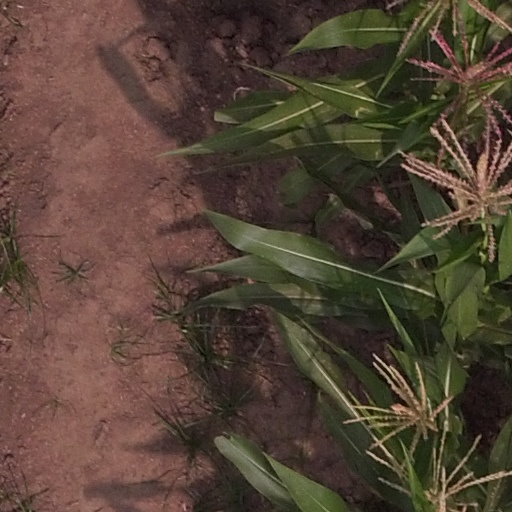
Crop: maize; corn